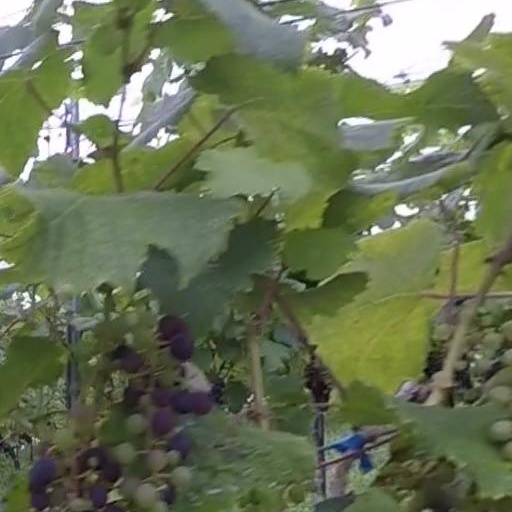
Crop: grape